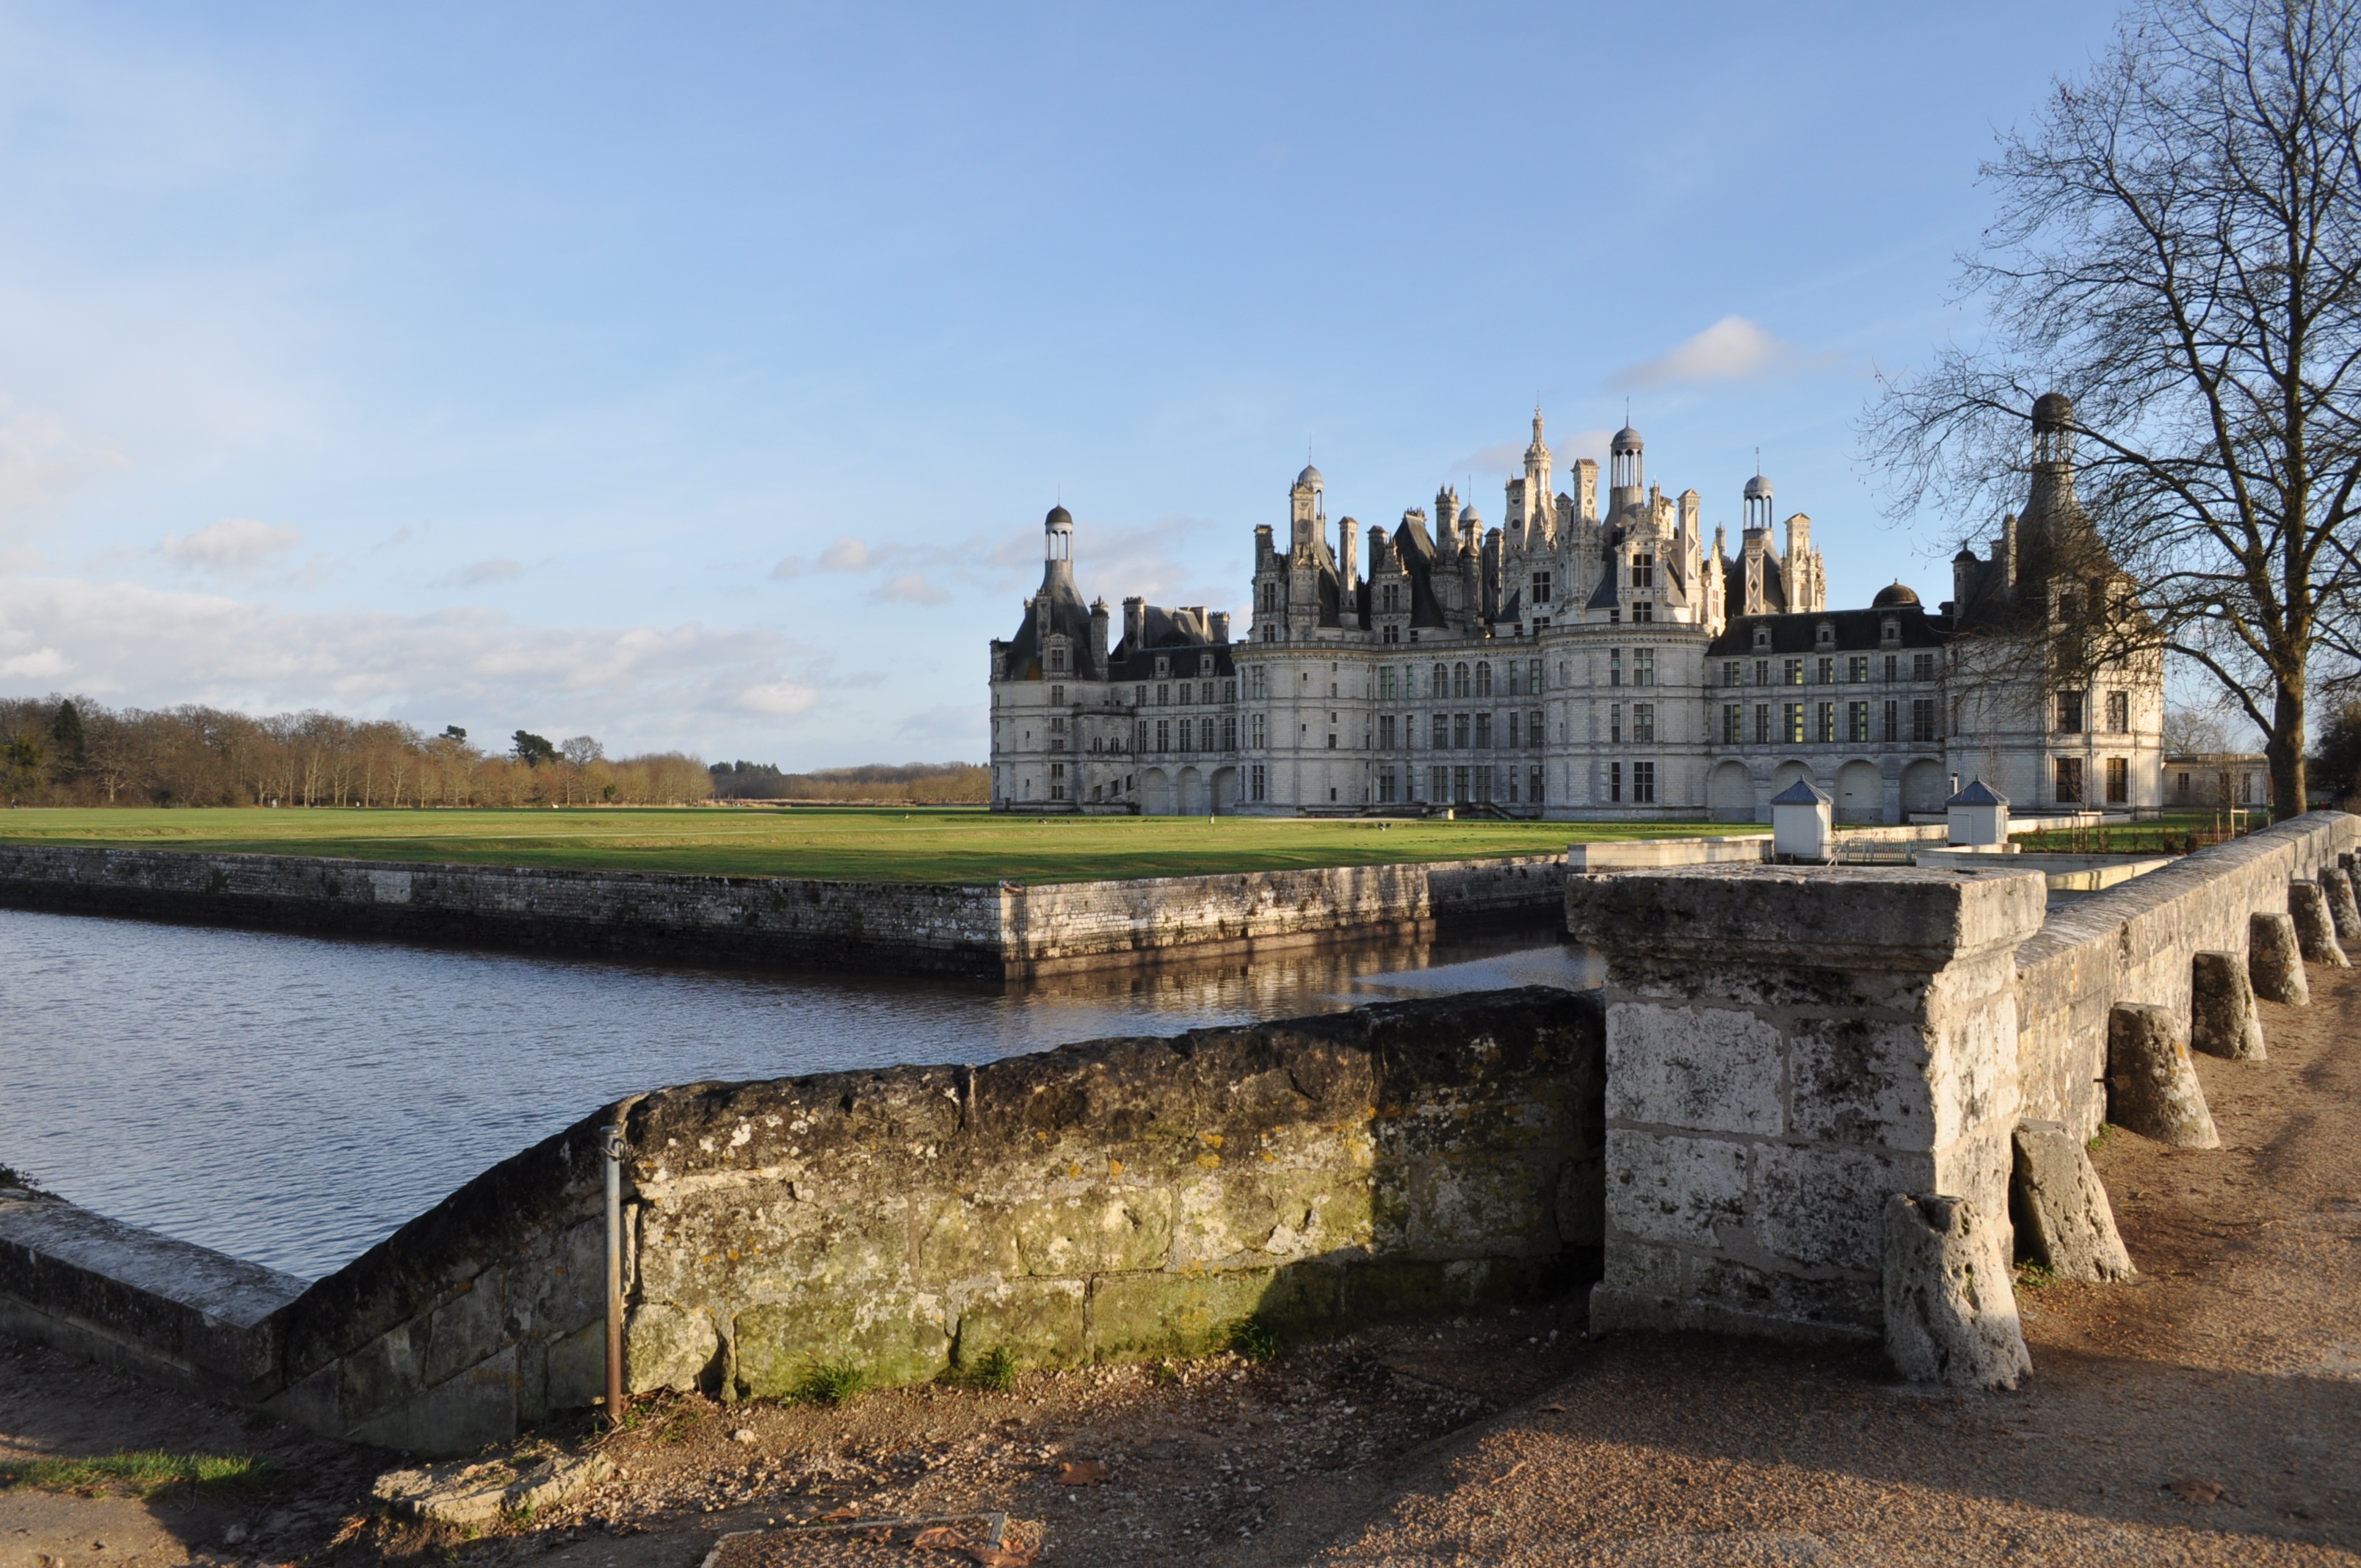
bridge, chateau, river, castle, landmark, reservoir, fortification, waterway, chambord, moat, loire valley, ch teau de la loire, ancient history